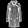
Label: Coat